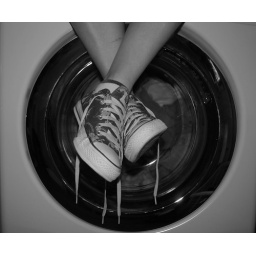
The new washer machine in the mansion. Ablepearl's first time using them today.Meg likes her shoes better in color.